Maughan Library

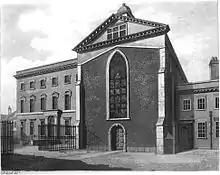
Rolls Chapel and Rolls House in 1800. The chapel was rebuilt in 1617 by Inigo Jones, the remains of which form part of the now Weston Room, the oldest section of the Maughan Library

The library building seen today was built in 1851, however, its roots date back to the 13th century.